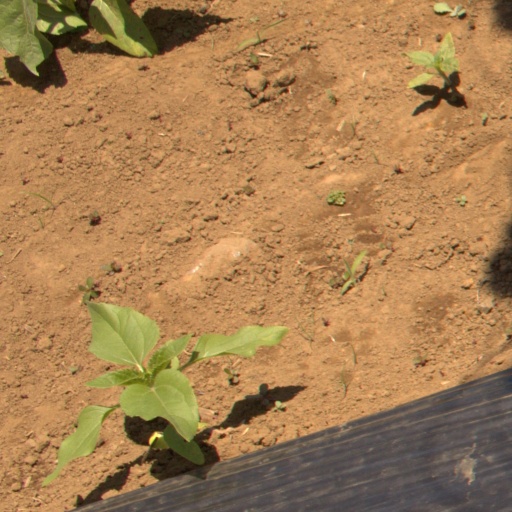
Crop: Jerusalem artichoke